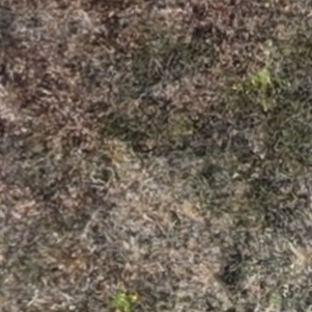
Month: july